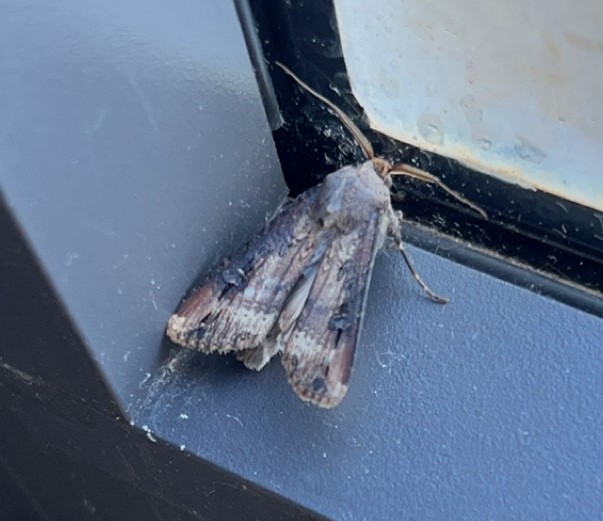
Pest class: cutworms